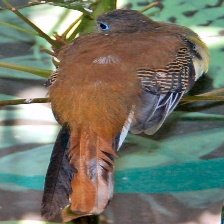
Species: ORANGE BREASTED TROGON
Scientific name: HARPACTES ORESKIOS